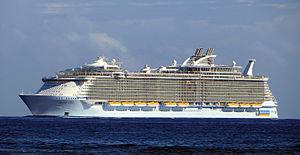
La Royal Caribbean International est une compagnie maritime américano-norvégienne spécialisée dans les navires de croisières. Elle est basée à Miami en Floride. Elle fait partie du groupe Royal Caribbean Cruise Line.
La classe Oasis est une classe de quatre navires de croisière commandée par la Royal Caribbean Cruise Line. Cette classe représente les plus grands paquebots du monde.
L’Allure of the Seas est un navire de croisière, le plus grand paquebot du monde jusqu'en 2016. Il appartient à la Royal Caribbean Cruise Line.